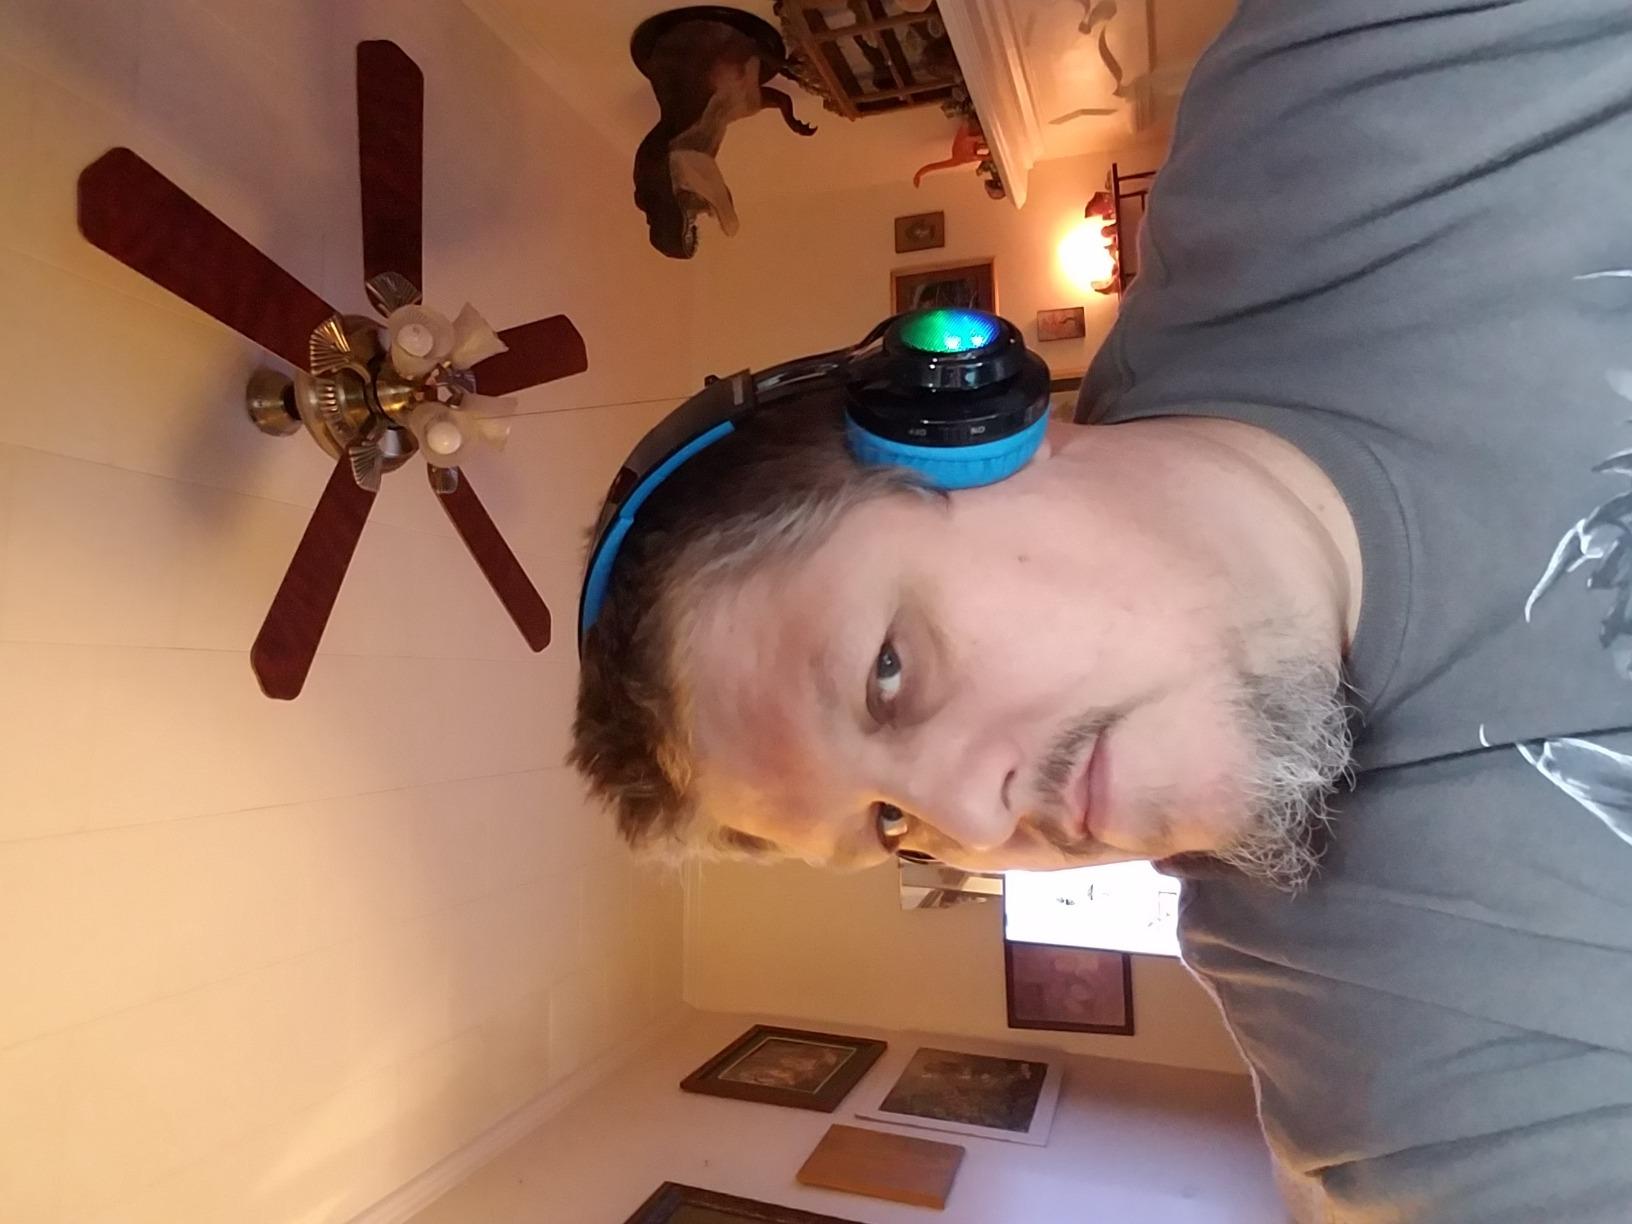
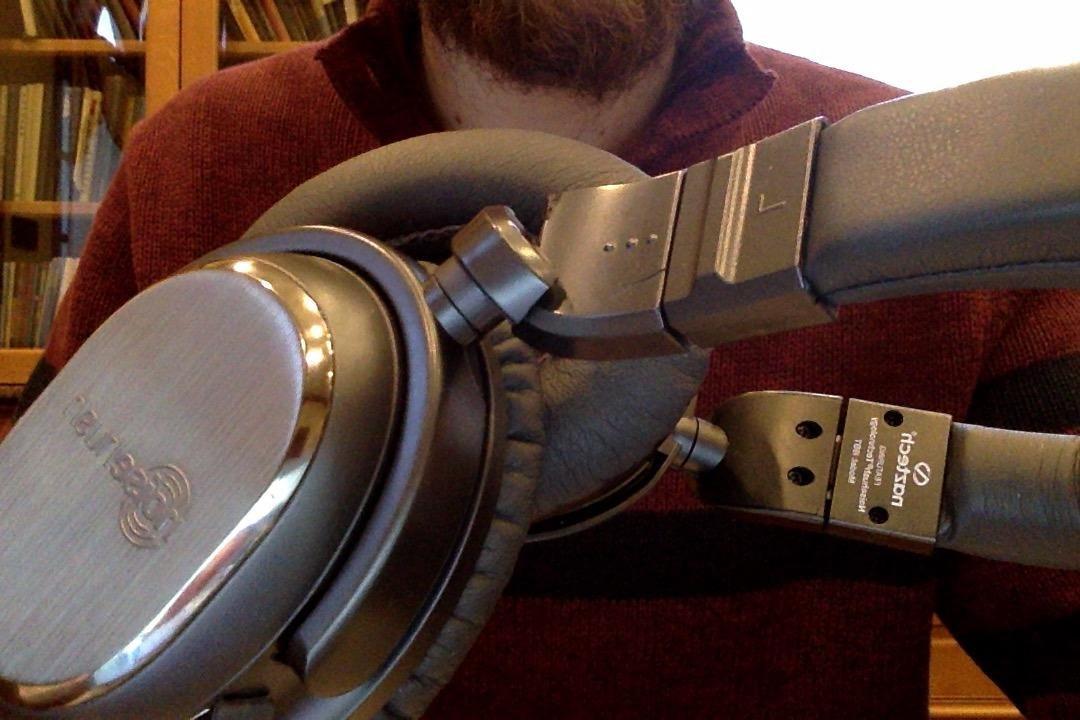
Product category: headphones
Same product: no